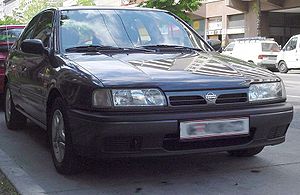
Nissan Primera P10
Nissan Primera hatchback (1990−1995)
Nissan Primera P10 var en stor mellemklassebil fra Nissan Motor og efterfølger for Nissan Bluebird, som den afløste på det europæiske marked. Modellen fandtes som sedan, combi coupé og stationcar, af Nissan betegnet Traveller. Modellen blev i USA solgt under navnet Infiniti G20.